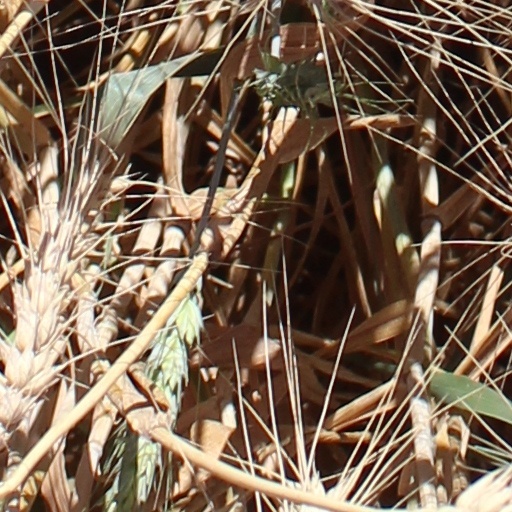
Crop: wheat